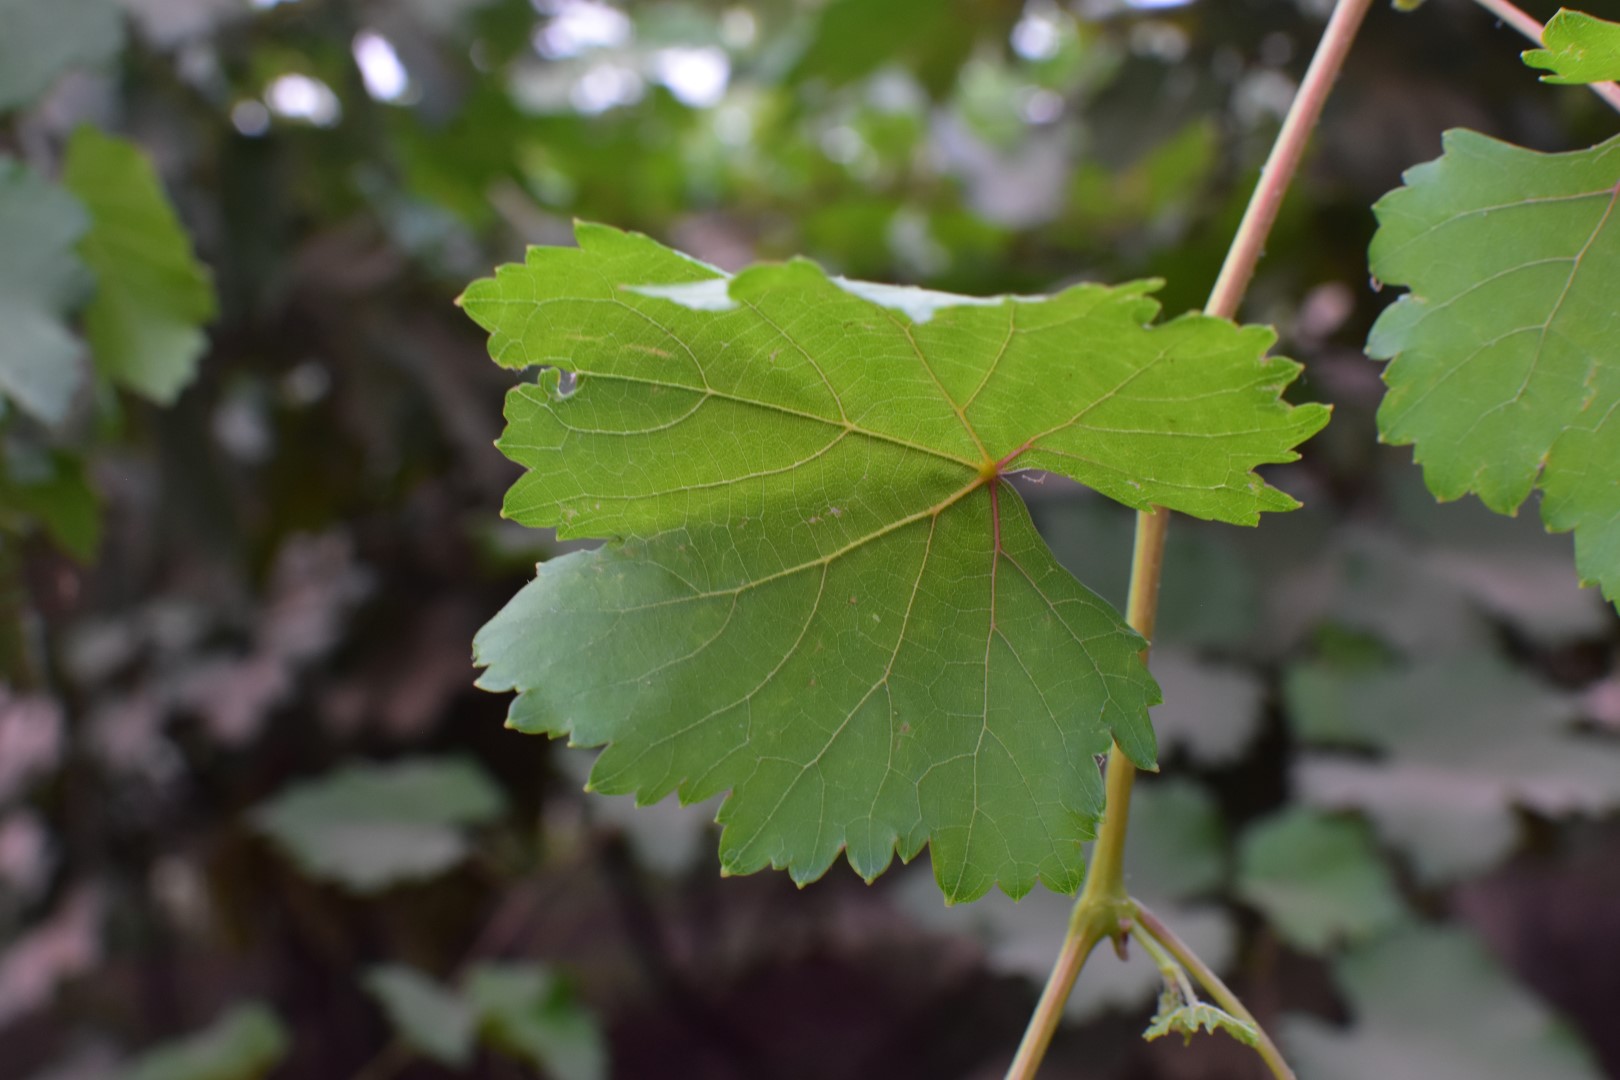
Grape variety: Kamali